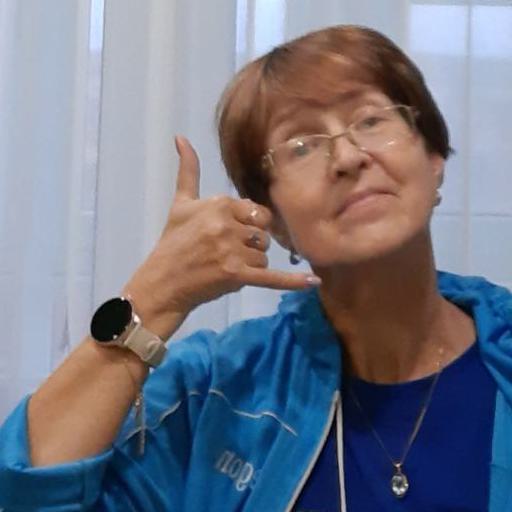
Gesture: call